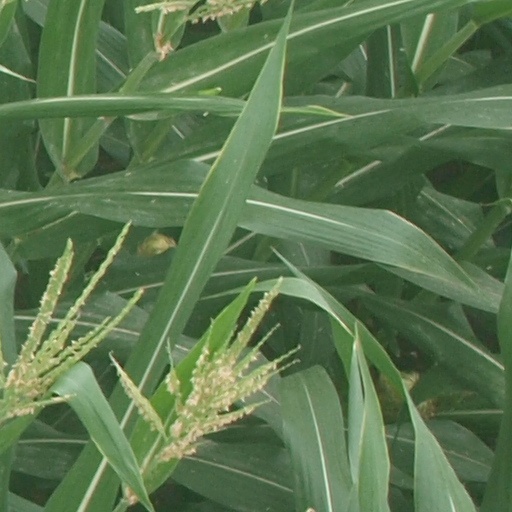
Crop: maize; corn